Minions of the Moon

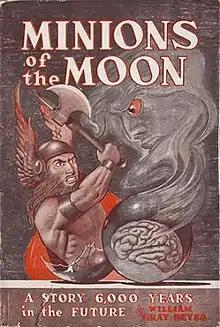
Dust-jacket from the first edition

Minions of the Moon is a science fiction novel by American writer William Gray Beyer, originally serialized in the magazine "Argosy" in 1939. It was published in book form in 1950 by Gnome Press in an edition of 5,000.